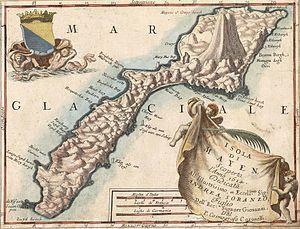
Jan Jacobszoon May van Schellinkhout était un navigateur néerlandais des XVIᵉ et XVIIᵉ siècles et originaire de la région de la Frise.